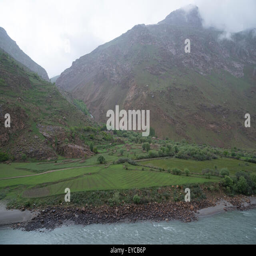
view onto country from the valley .